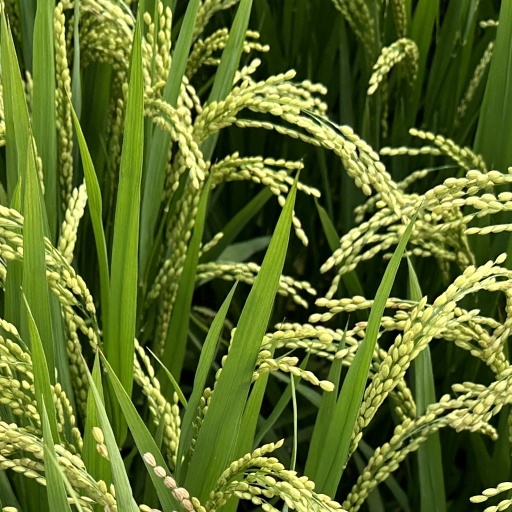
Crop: rice